Twinaxial cabling

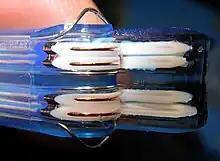
Cross section of a SATA 3.0 cable, showing the dual twinax conductors for the differential pairs.

Many manufacturers of DisplayPort cabling are also using twinax configurations to accommodate the strict insertion loss, return loss, and crosstalk requirements for the 2.7 Gbit/s signaling rate.